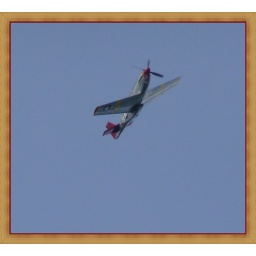
Caught this guy flying over the house today. He circled 4 or 5 times before flying off.